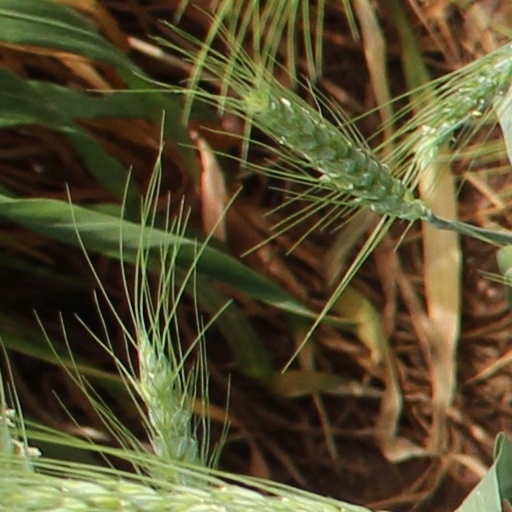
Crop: wheat